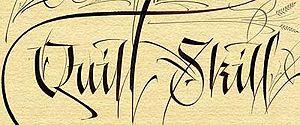
La calligraphie est, étymologiquement, la belle écriture, l'art de bien former les caractères d'écriture manuscrite. Ce mot provient des radicaux du grec ancien κάλλος et γραφεĩν.